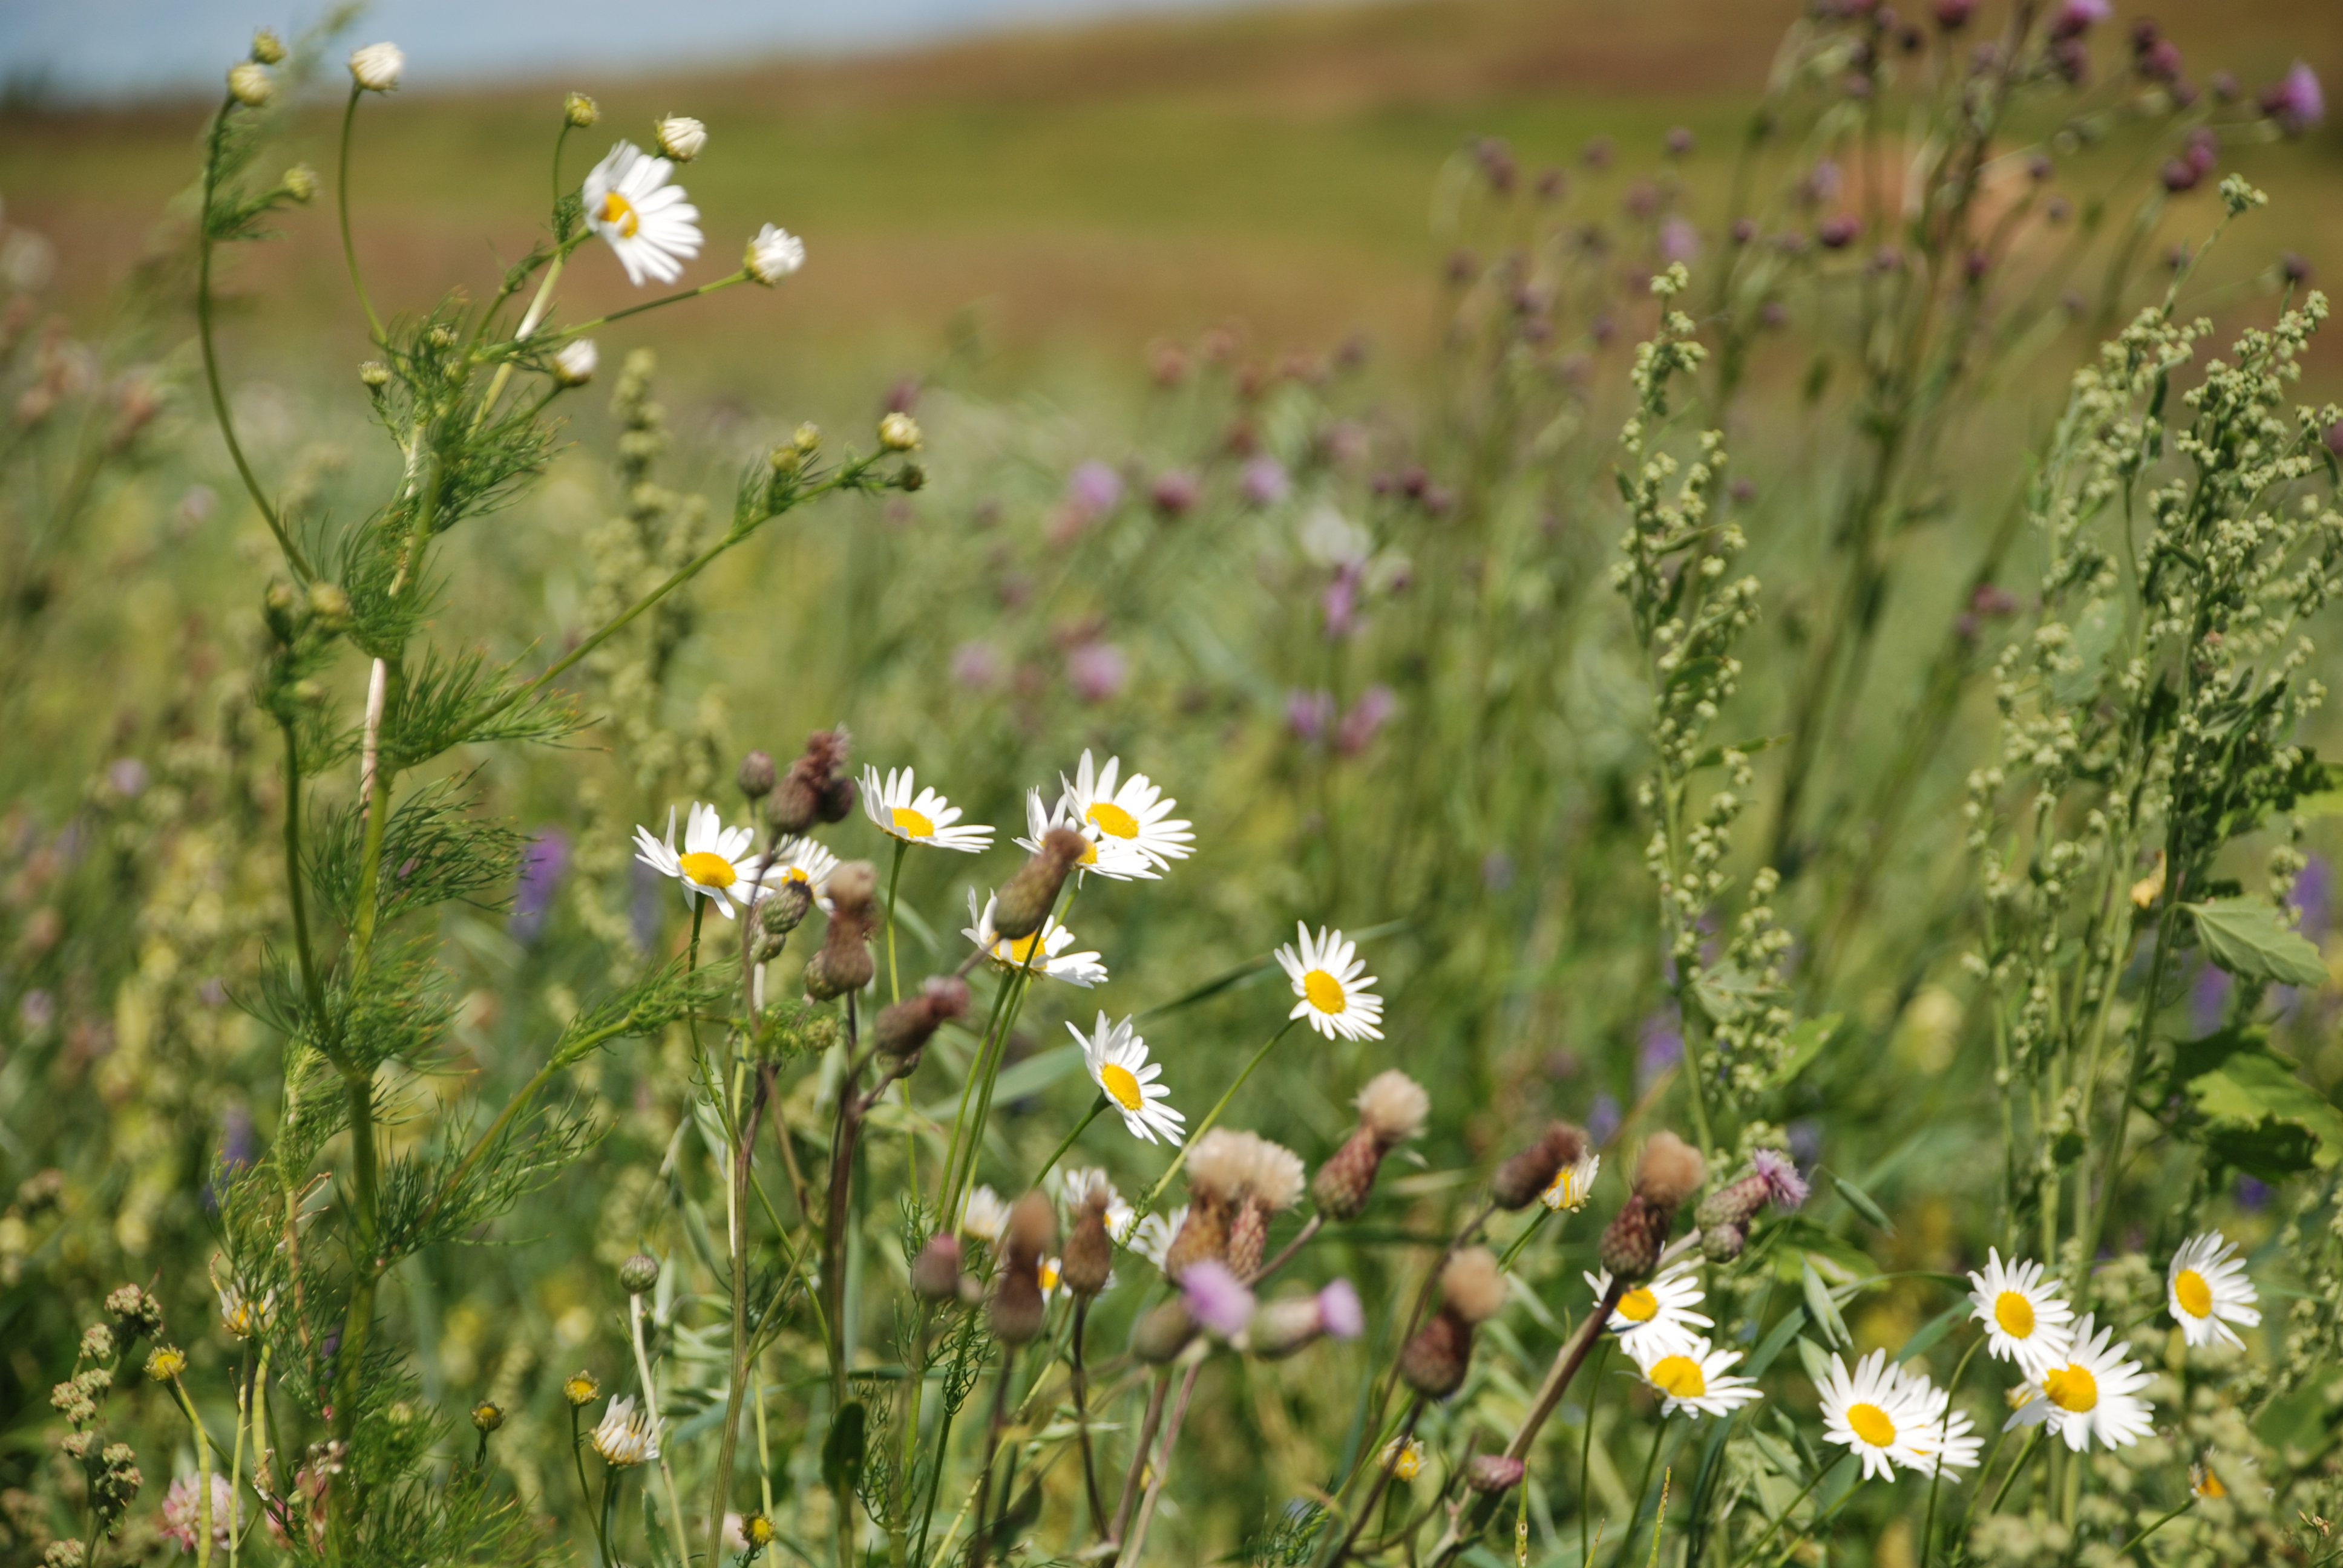
wildflowers, flower, flowering plant, meadow, plant, wildflower, prairie, natural environment, grass, grass family, ecoregion, grassland, spring, Forb, daisy family, herbaceous plant, sea aster, aster, tanacetum balsamita